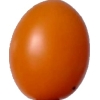
Label: tomato_cherry_orange